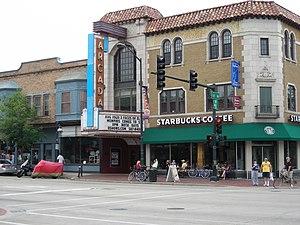
Le théâtre Arcada est un théâtre situé à Saint Charles dans l'Illinois, sur la Rue Principale.